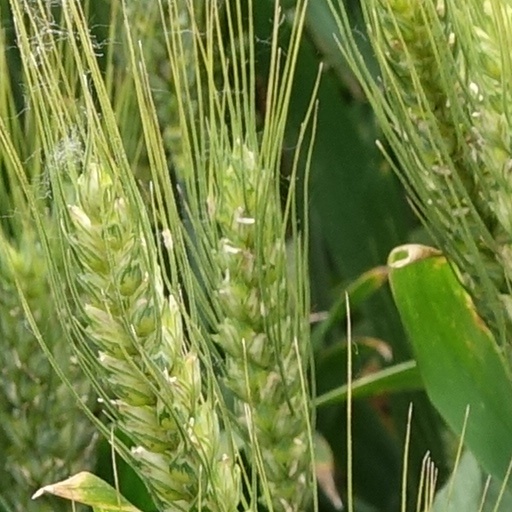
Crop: wheat